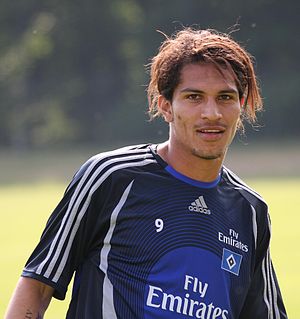
José Paolo Guerrero
José Paolo Guerrero Gonzales er en peruviansk fodboldspiller, der spiller som angriber hos den brasilienske ligaklub Flamengo. Han har spillet for klubben siden 2015. Tidligere har han spillet for Bayern München, Hamburger SV og Corinthians.